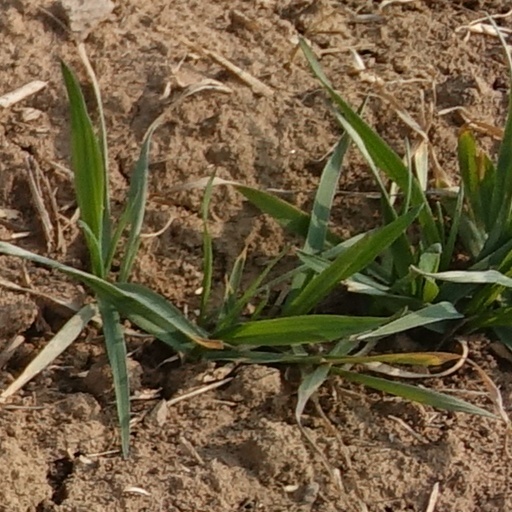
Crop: wheat